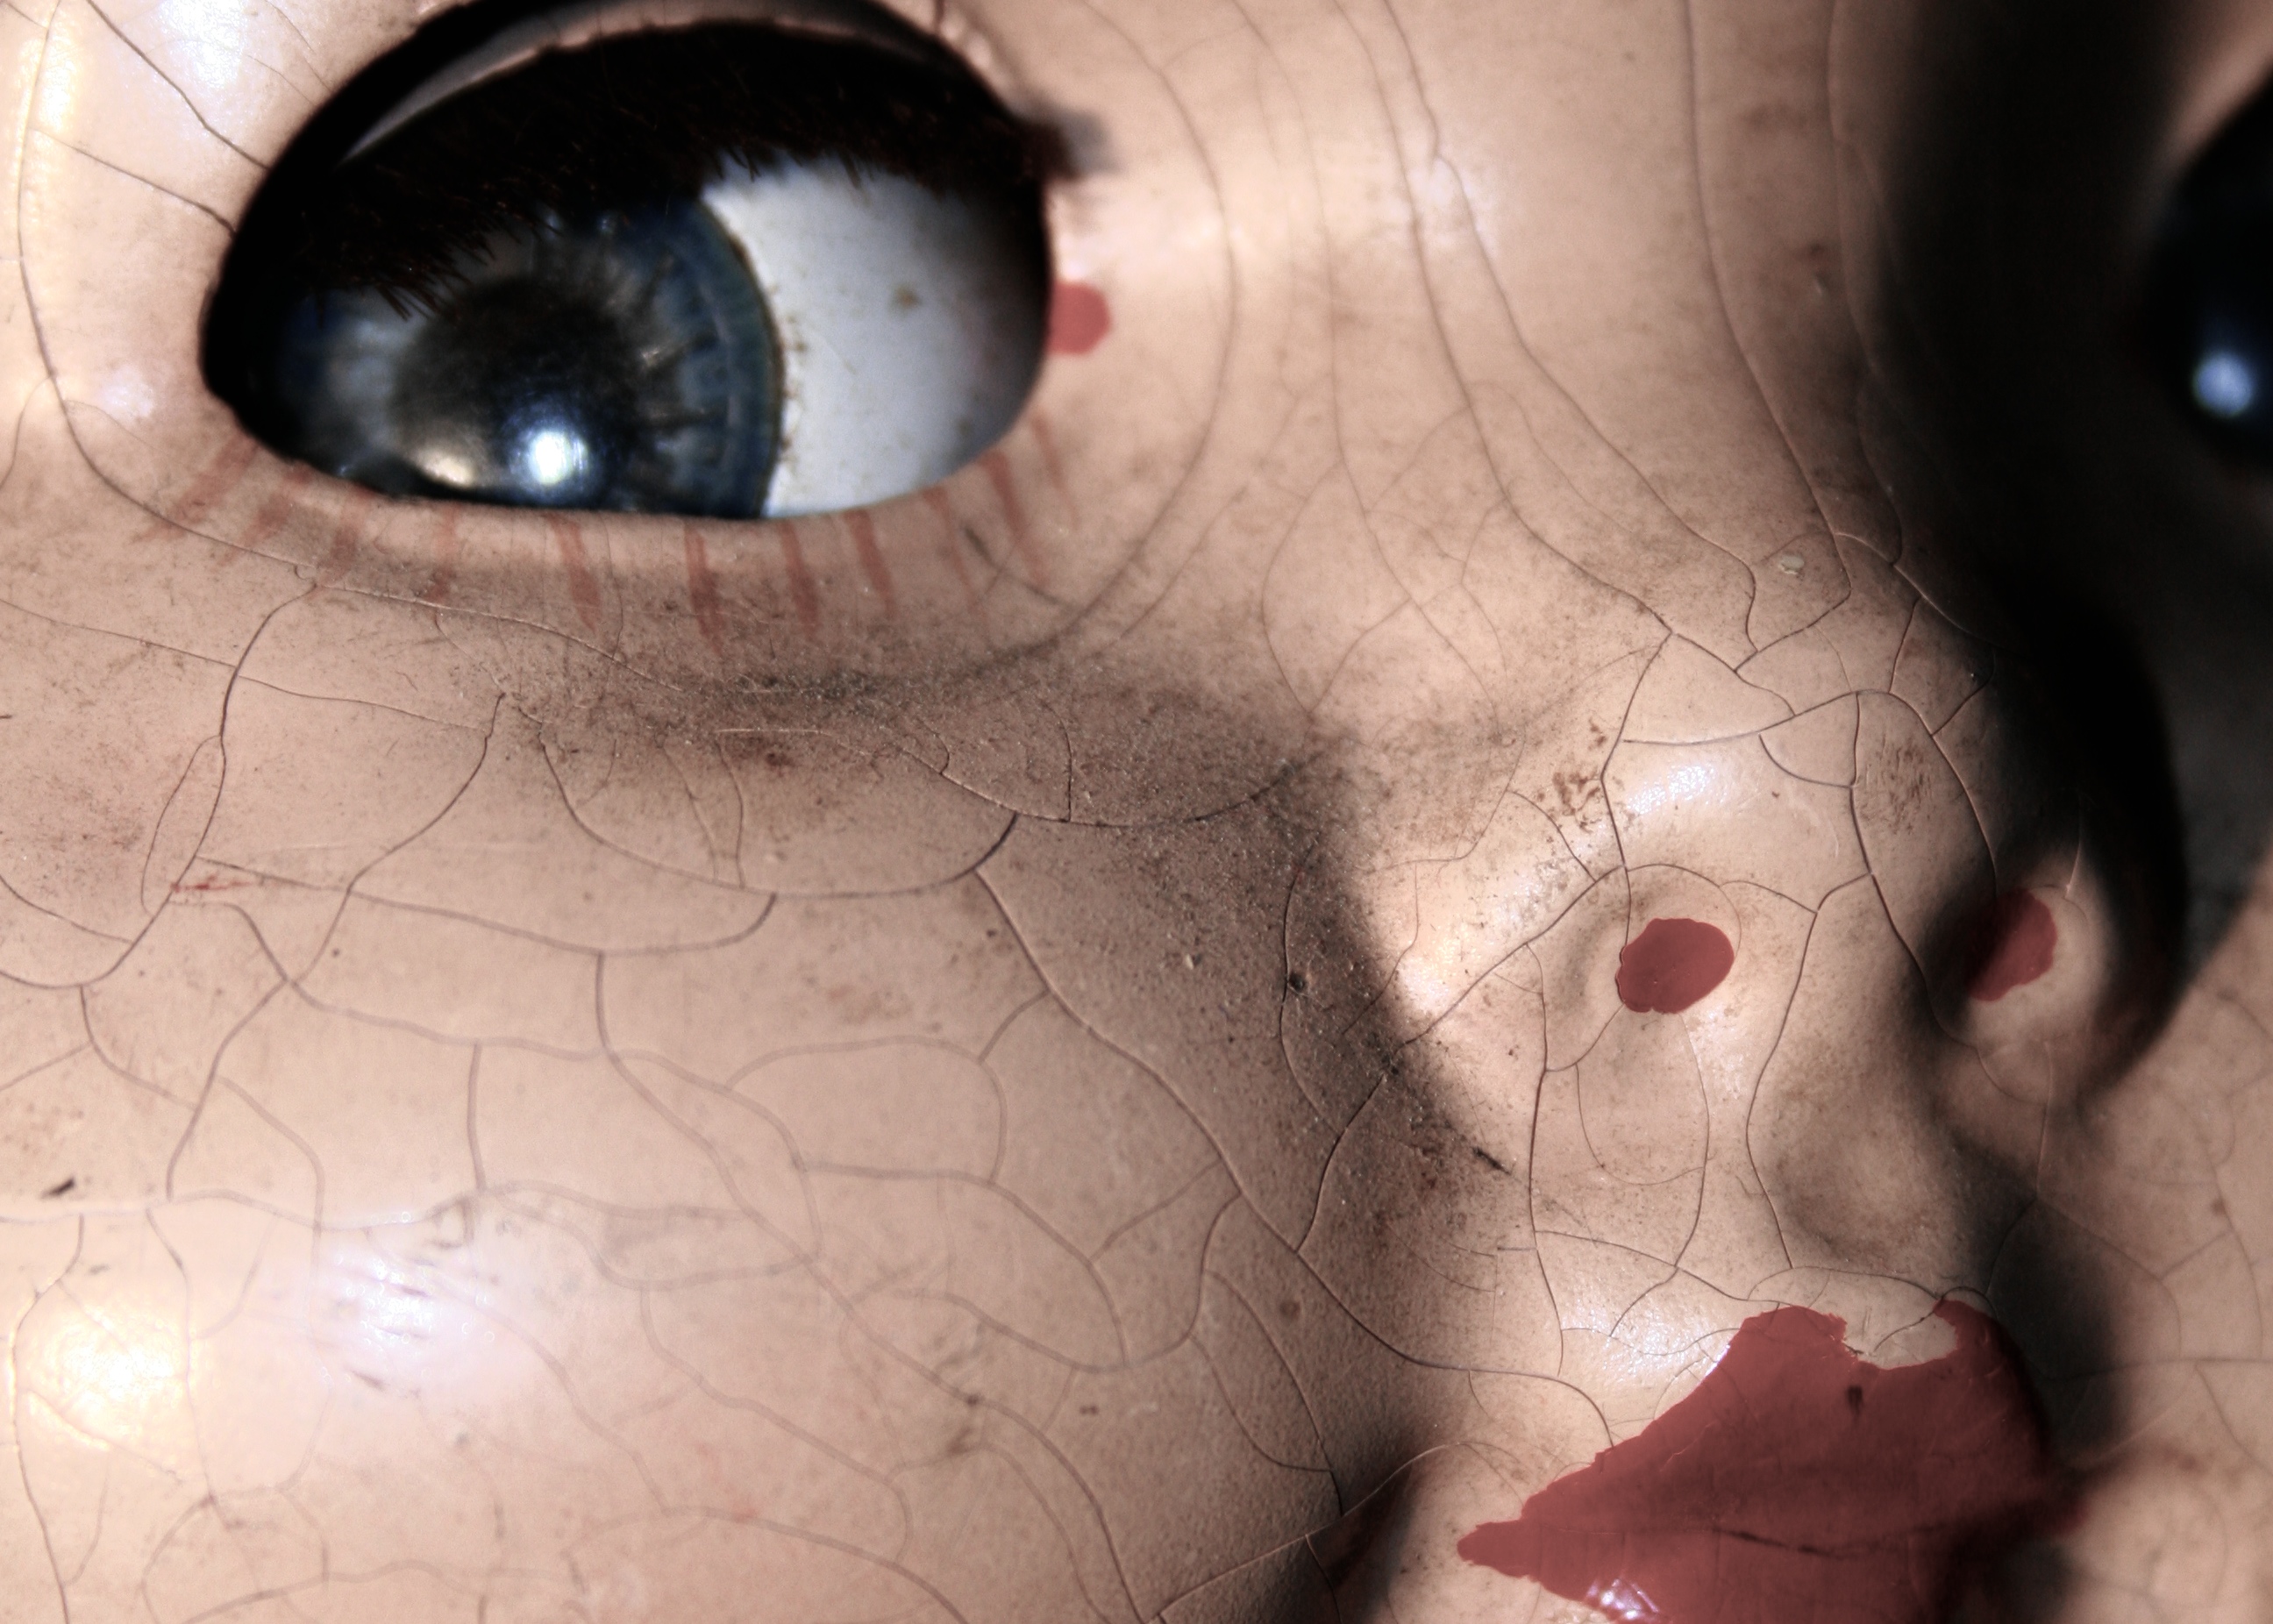
photography, red, color, ear, mouth, chest, close up, human body, face, doll, nose, eyes, stilllife, iris, eye, head, skin, lips, creepy, image, organ, dollheadcolor, stilllifeeyeslips, sense